Hrubieszów

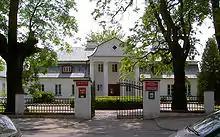
Regional museum

sports club is based in Hrubieszów, with football, athletics and weightlifting sections.